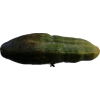
Label: cucumber